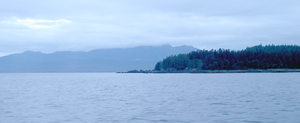
Le passage Stephens est un bras de mer du sud-est de l'Alaska aux États-Unis.